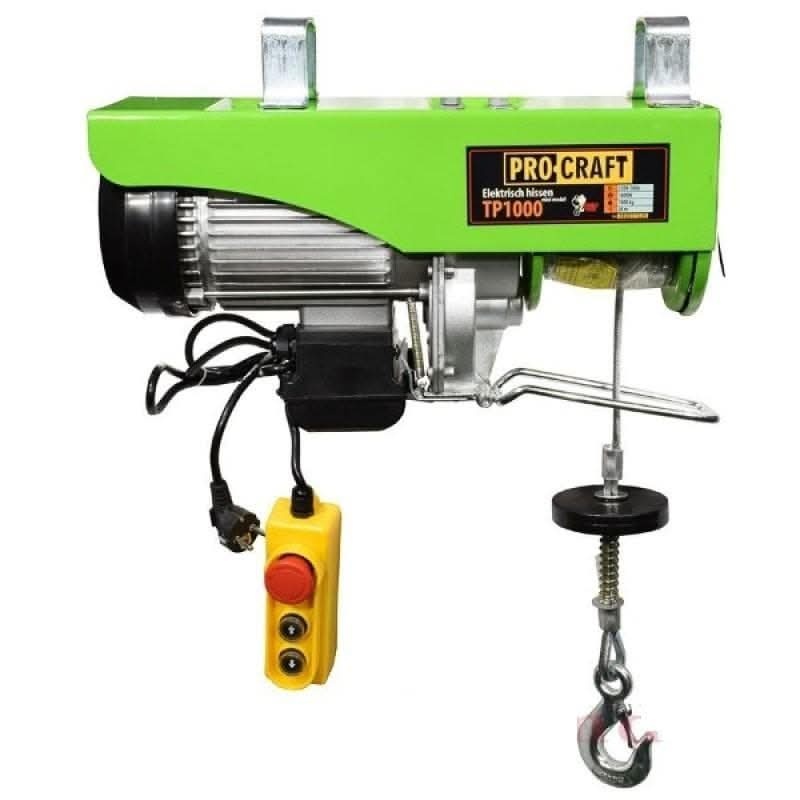
Scripete electric Procraft TP1000, 1600W, 1000kg, 12m, 8 m/min
Brand: Procraft
Scripetele electric Procraft TP1000 este proiectat pentru ridicarea sarcinilor de pana la 1000 kg , fiind ideal pentru ateliere, depozite si medii industriale. Cu un motor puternic de 1600W , viteza de 8 m/min si inaltime de ridicare de 12 m , acest echipament asigura manipularea rapida si sigura a materialelor grele. Dotat cu cablu de comanda de 1.5 m si sistem robust, TP1000 garanteaza fiabilitate si confort in utilizare. Specificatii tehnice: Putere motor: 1600 W Greutate maxima ridicare: 1000 kg Viteza de ridicare: 8 m/min Inaltime maxima: 12 m Viteza motor: 3000 rpm Tensiune alimentare: 220 V Greutate: 32 kg Continut pachet: 1 x Carlig cu scripete metalic 1 x Carlig metalic 1 x Set 4 suruburi 2 x Cleme De ce sa alegi Procraft TP1000? Ridica sarcini de pana la 1000 kg rapid si sigur, economisind timp si efort in ateliere sau depozite.
Category: Business & Industrial > Material Handling > Lifts & Hoists > Hoists, Cranes & Trolleys > Wire Rope Hoists